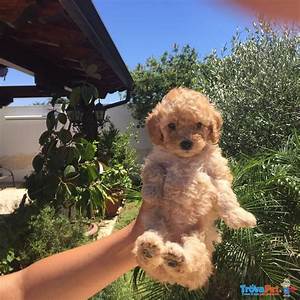
Label: cane